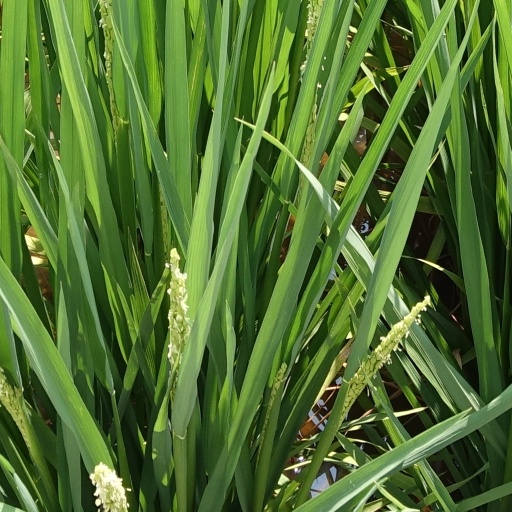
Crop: rice